Welcome to Kodaikanal

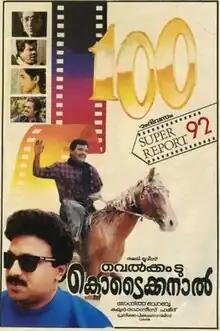
Poster

Welcome to Kodaikanal is a 1992 Indian Malayalam-language drama film directed by Anil Babu and written by Kaloor Dennis from a story by Asha Mathew. The film stars Jagadish, along with Siddique, Anusha, Shweta Menon, Sai Kumar and Geetha in supporting roles. The music was composed by C. Rajamani.